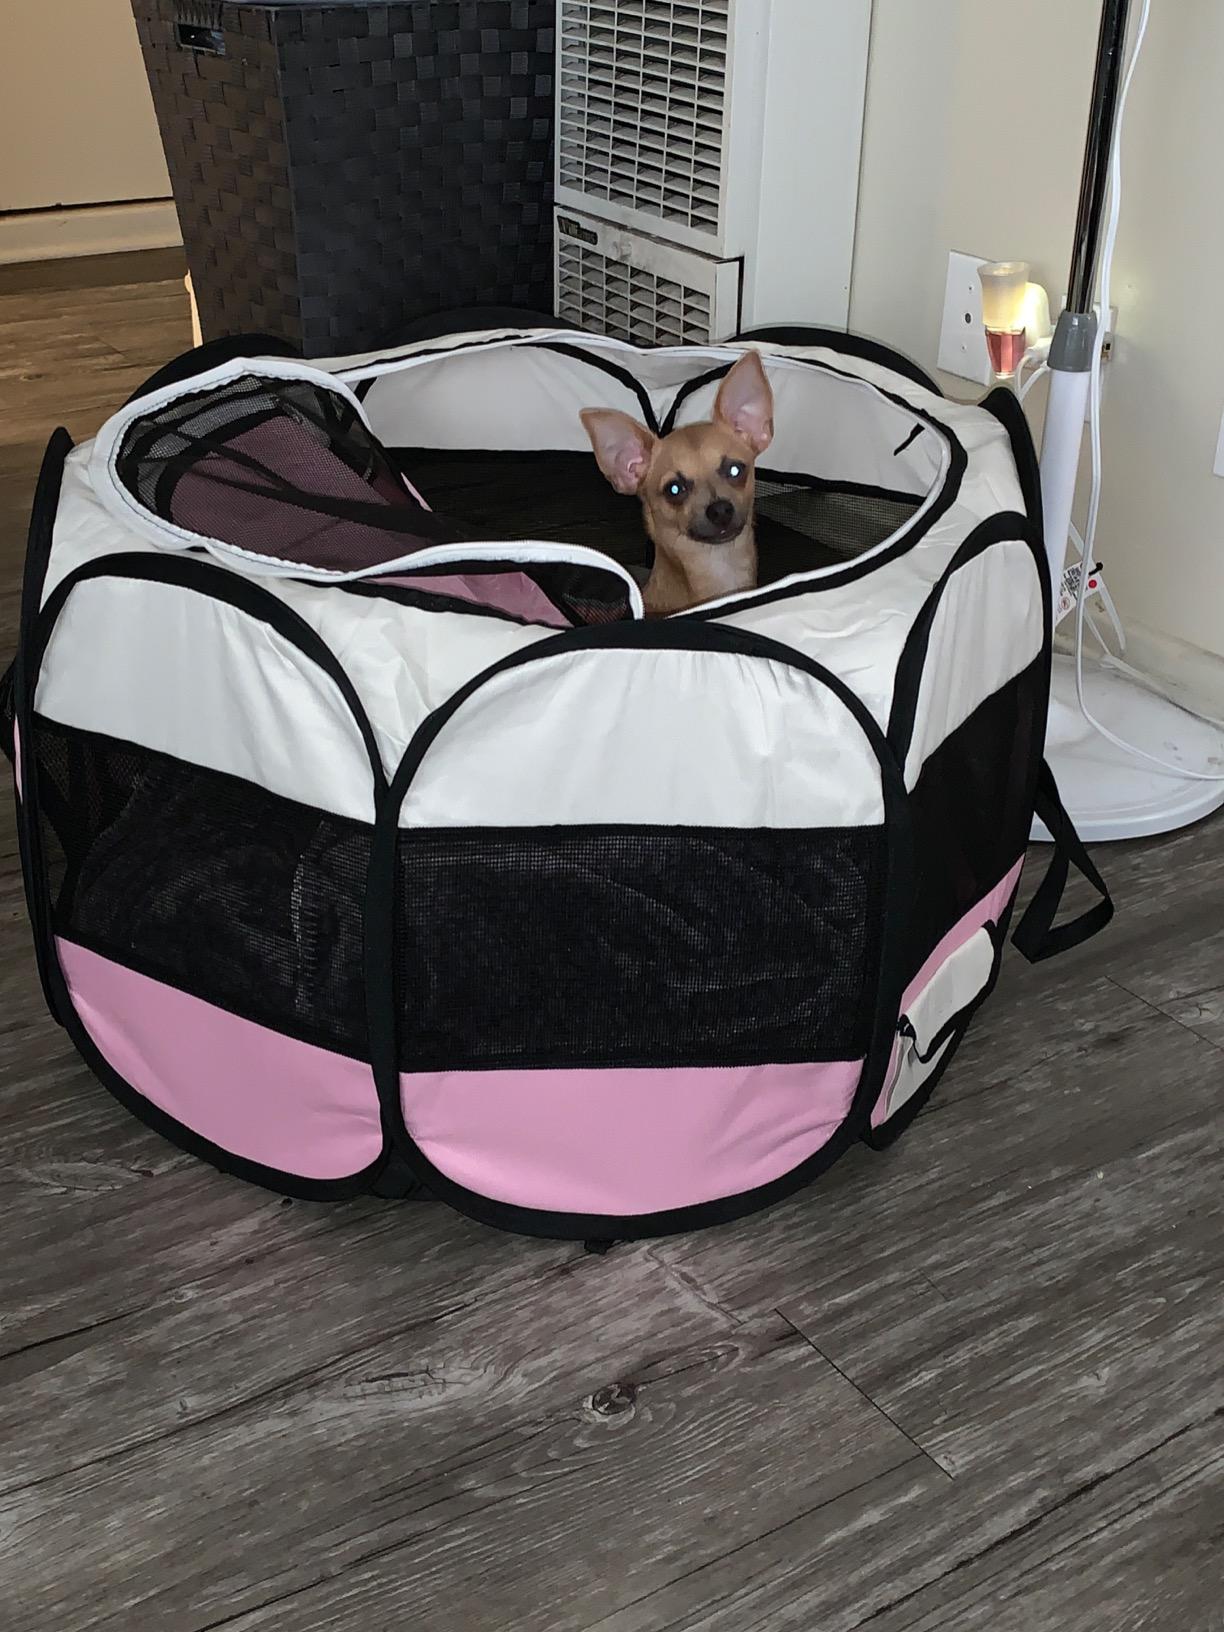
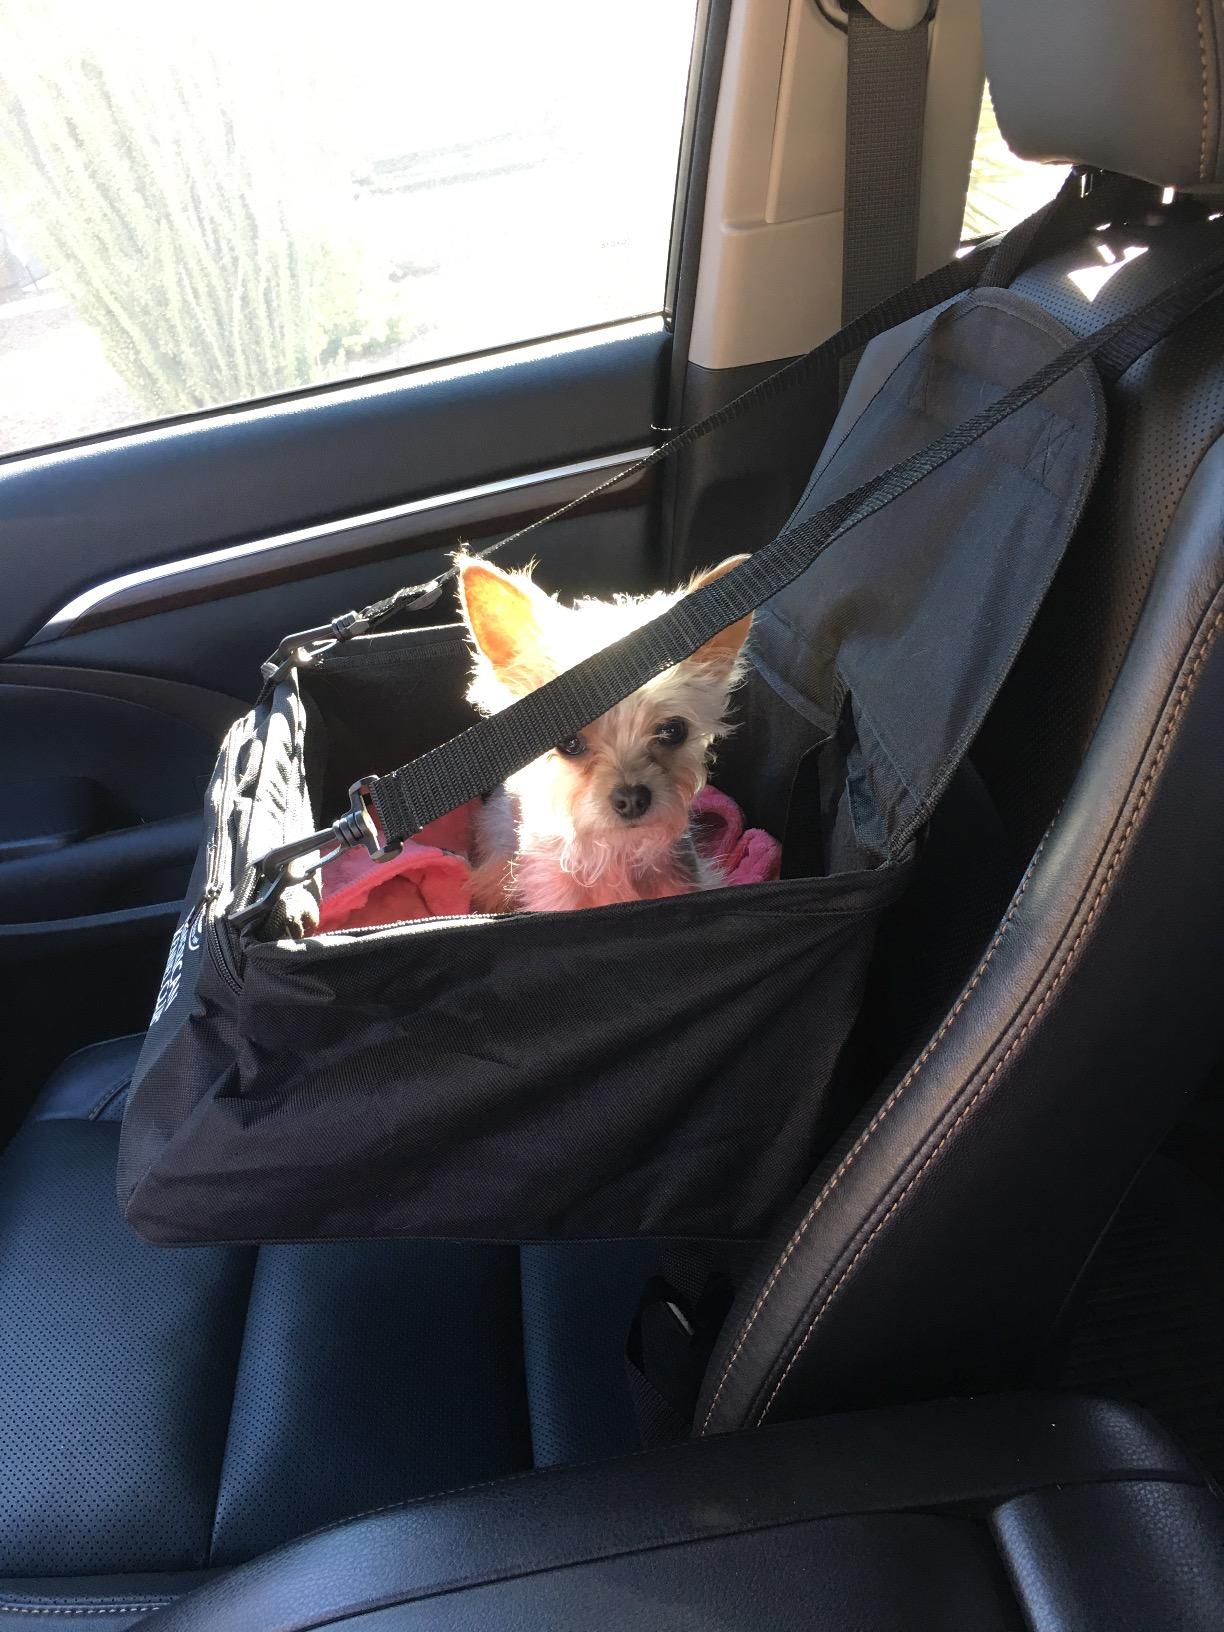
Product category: items_kennel
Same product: no